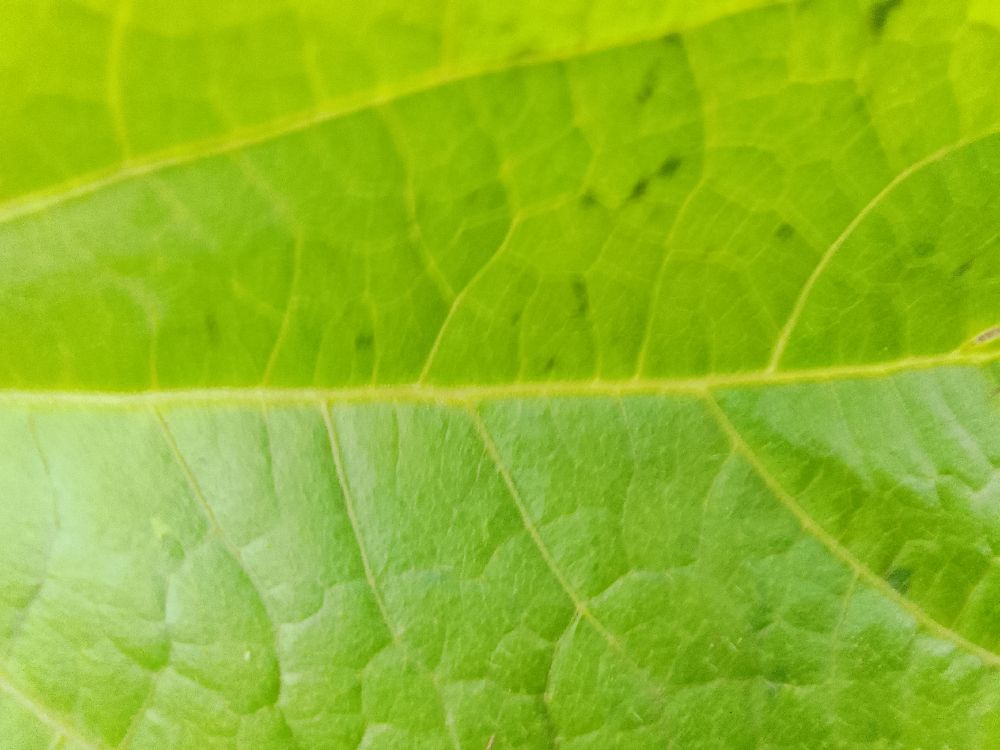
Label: healthy